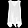
Label: Shirt